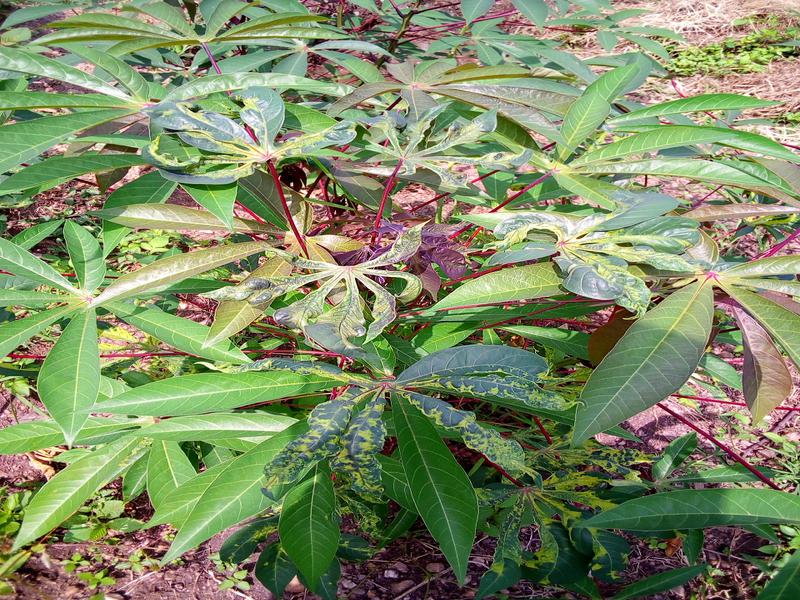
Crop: cassava
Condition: mosaic_disease